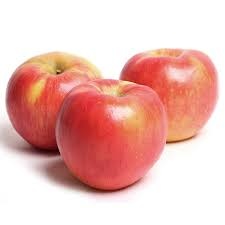
Label: apple